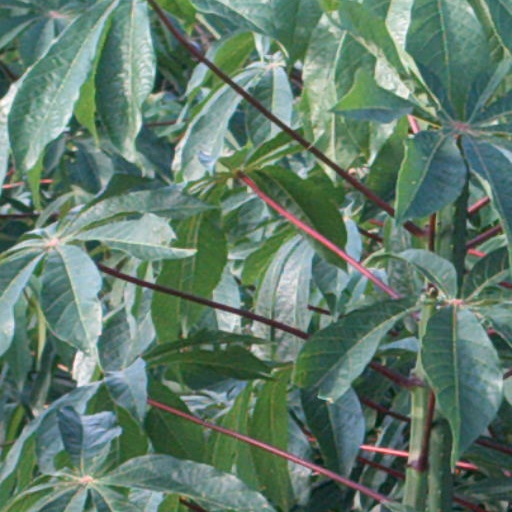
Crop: cassava